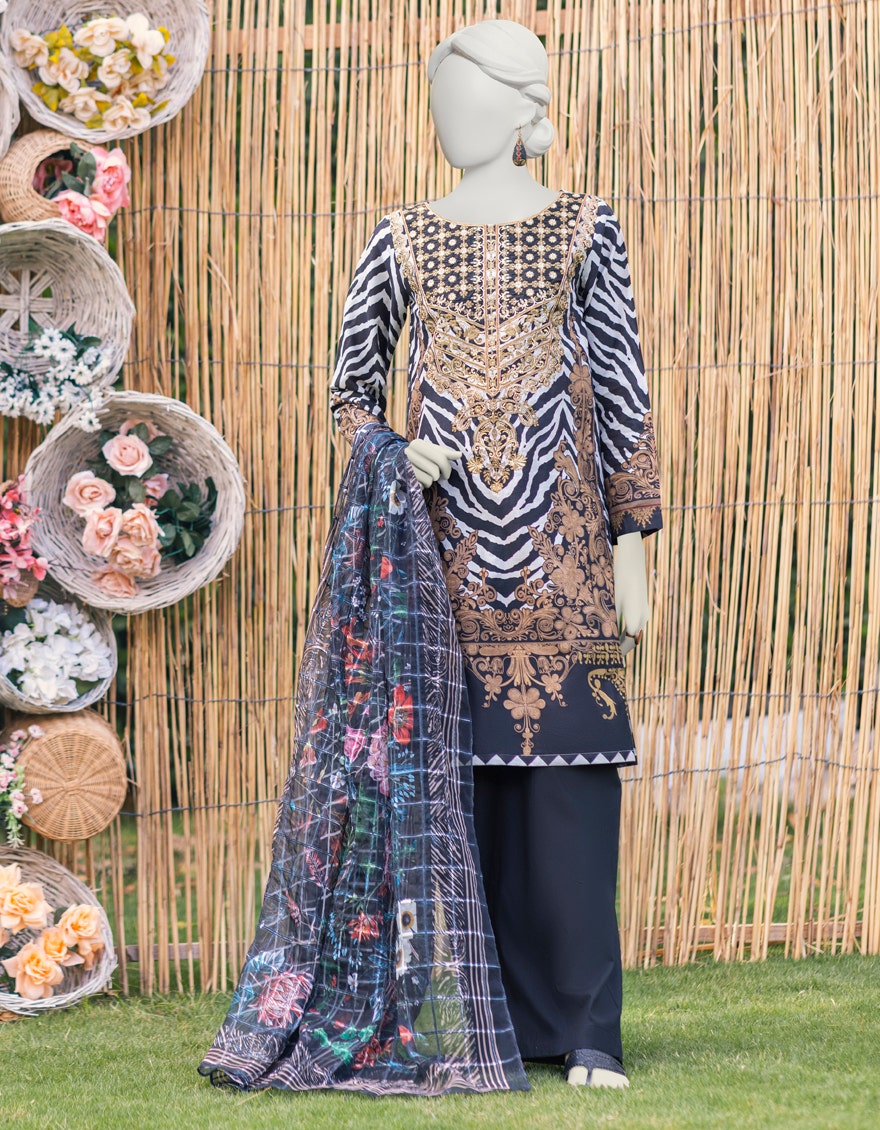
navy multi embroidered salwar suit